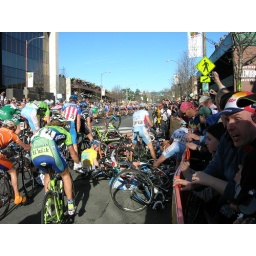
Finish line o7 amgen tour, one lap to go! that's Levi Leipheimer in yellow jersy on the ground